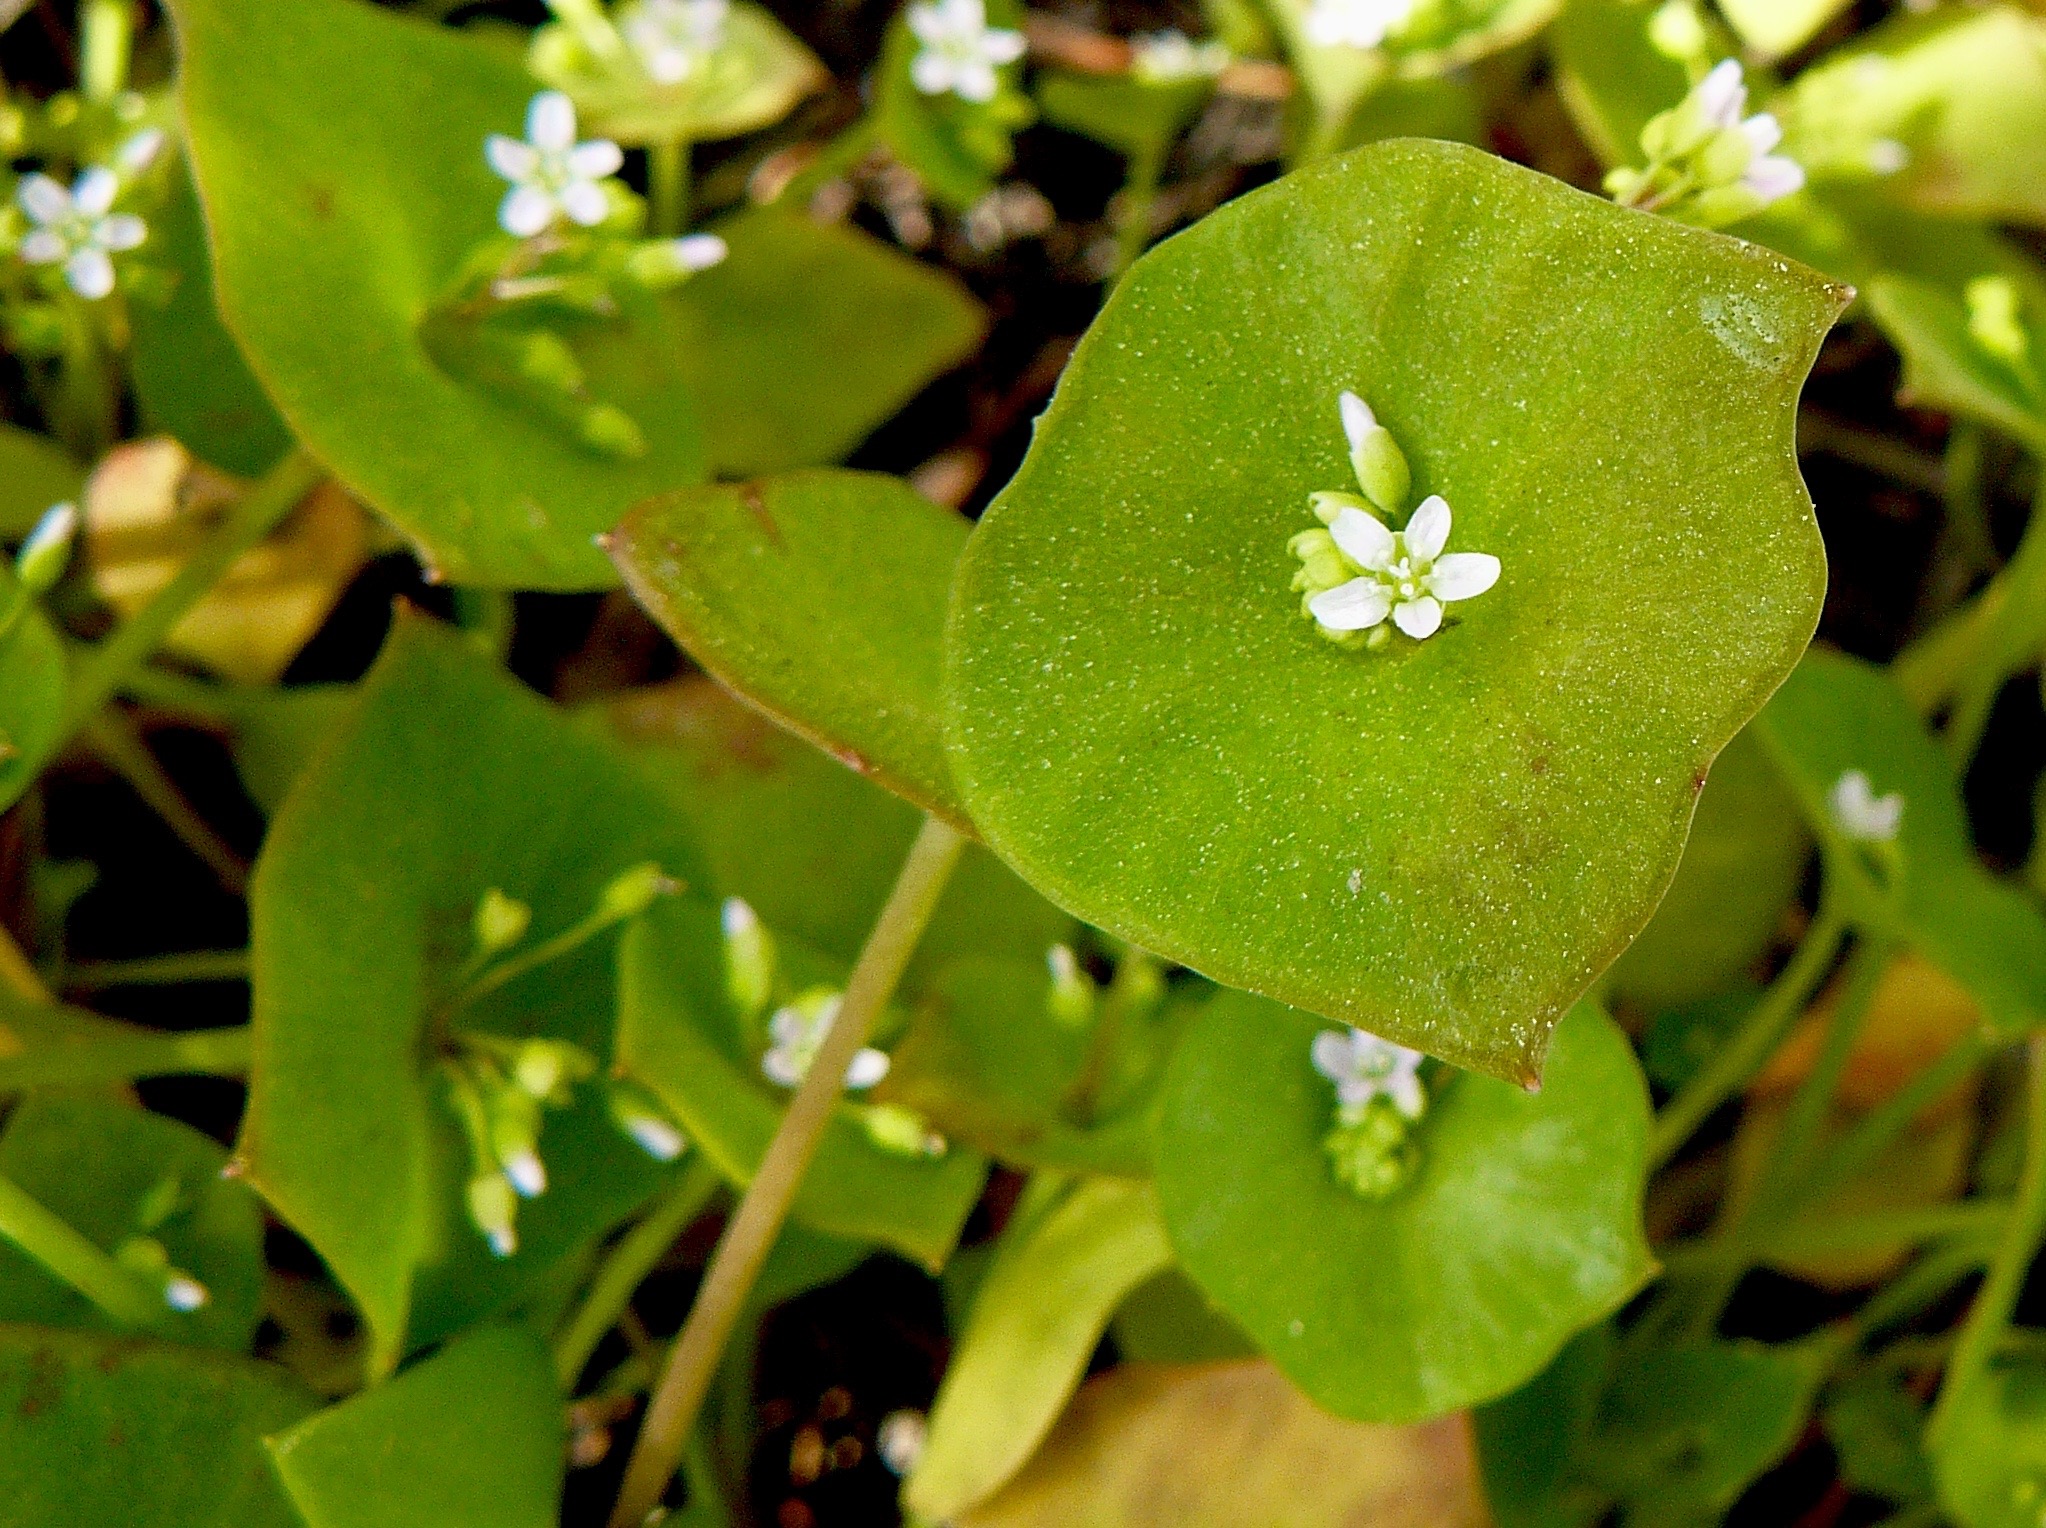
nature, plant, leaf, flower, green, produce, park, botany, flora, wildflower, de, shrub, wildflowers, st, oro, californiastateparks, californianativeplants, californiawildflowers, montana, macro photography, minerslettuce, claytoniaperfoliata, flowering plant, annual plant, land plant, dayflower family